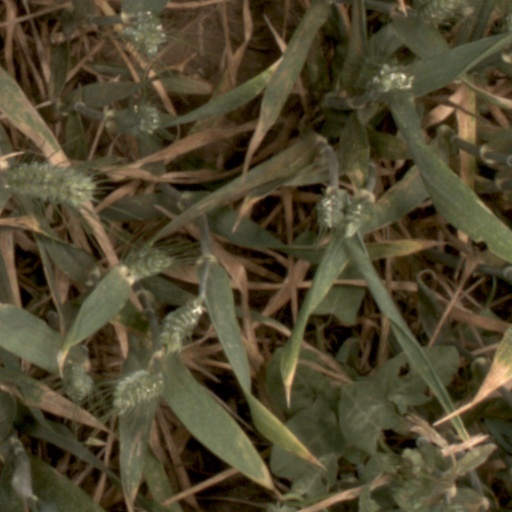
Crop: wheat